Switch

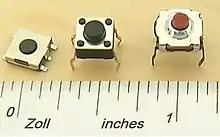
Three tactile push-button switches

In electrical engineering, a switch is an electrical component that can disconnect or connect the conducting path in an electrical circuit, interrupting the electric current or diverting it from one conductor to another. The most common type of switch is an electromechanical device consisting of one or more sets of movable electrical contacts connected to external circuits. When a pair of contacts is touching current can pass between them, while when the contacts are separated no current can flow.